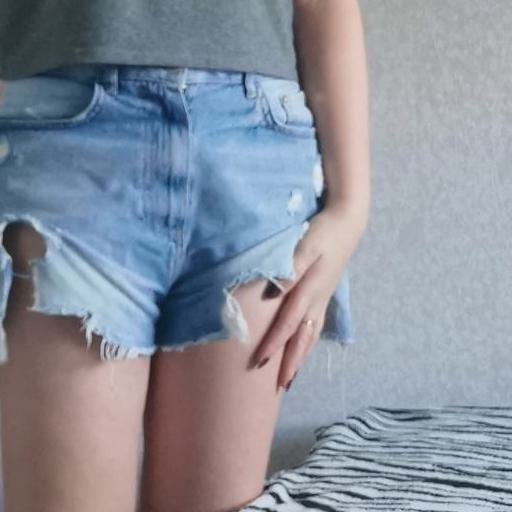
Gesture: no_gesture